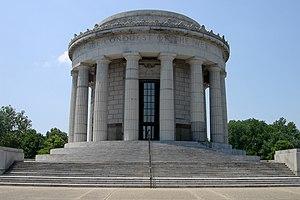
George Rogers Clark, né le 19 novembre 1752 et mort le 13 février 1818, est un militaire américain officier sur la frontier Nord-Ouest lors de la guerre d'indépendance des États-Unis. Il a servi comme chef de file de la milice du Kentucky durant une grande partie de la guerre. Clark est surtout connu pour ses captures de Kaskaskia et de Vincennes lors de la campagne de l'Illinois. Clark fut l'un des héros militaires, reconnu comme le conquérant de la partie sud du Territoire du Nord-Ouest. Son plus jeune frère William était l'un des chefs de l'expédition Lewis et Clark.
Vincennes est une ville de l'Indiana aux États-Unis et le siège du comté de Knox, dont la population était de 18 423 habitants lors du recensement de 2010.
Le George Rogers Clark National Historical Park est un parc historique national situé dans la ville de Vincennes, dans l'Indiana aux États-Unis. Plus précisément, le parc est situé sur les rives de la rivière Wabash sur ce que l'on croit être le site du Fort Sackville. Un mémorial y a été construit sur l'autorisation du président Calvin Coolidge et a été inauguré par le président Franklin Delano Roosevelt en 1936.